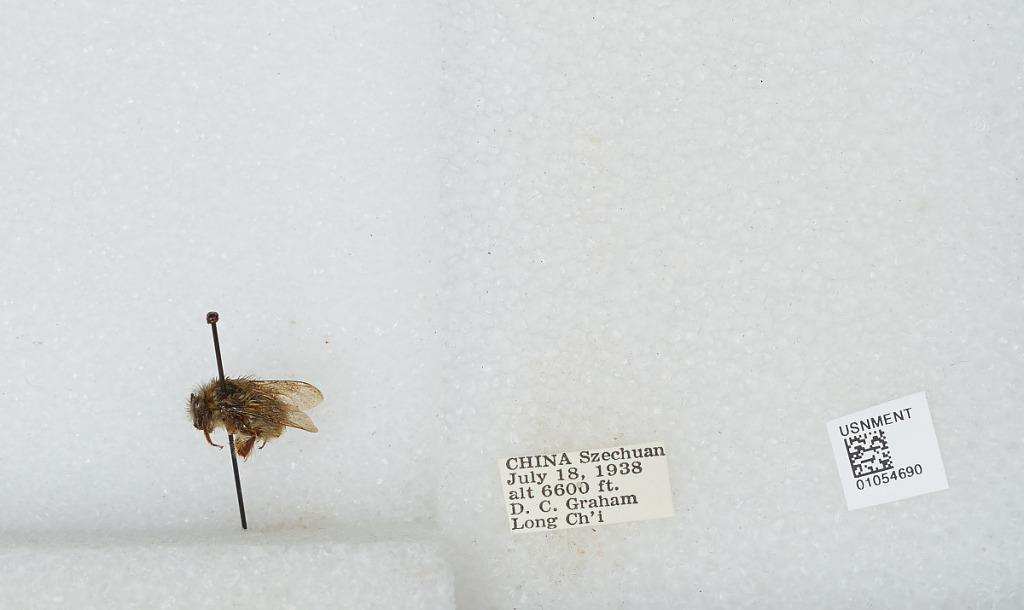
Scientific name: Bombus sp.
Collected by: D. Graham
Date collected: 1938-7-18
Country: China
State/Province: Sichuan
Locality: Long Ch'i